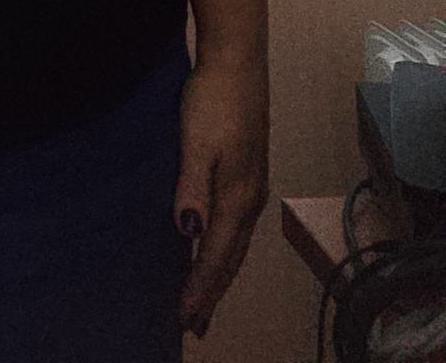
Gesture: no_gesture